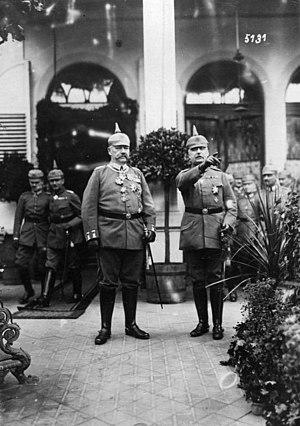
Theobald Theodor Friedrich Alfred von Bethmann Hollweg est un homme d'État allemand durant la période de l'Empire allemand.
La conférence de Kreuznach du 23 avril 1917 est une rencontre gouvernementale allemande au siège du commandement suprême de l'armée allemande. Cette réunion est destinée à préparer avec le plus grand soin la première rencontre officielle entre l'empereur allemand Guillaume II et l'empereur-roi Charles Iᵉʳ, le nouveau monarque austro-hongrois, partisan alors résolu du retrait de la double monarchie de la Première Guerre mondiale. C'est également la première des conférences gouvernementales allemandes à siéger après la révolution de Février. Les responsables du Reich participant à cet échange, aiguillonnés par leur analyse du processus révolutionnaire en cours en Russie, intègrent pour la première fois dans leurs échanges formels et informels le paramètre de la lassitude des populations civiles du Reich et de ses alliés, engagés dans un conflit qui se prolonge.
La conférence de Vienne du 22 octobre 1917 est une conférence gouvernementale germano-austro-hongroise destinée à mettre au point les modalités de partage des conquêtes européennes de la Quadruplice. Réunie dans un contexte difficile pour les deux empires, elle se solde par la rédaction d'un programme détaillé des buts de guerre allemands et austro-hongrois, nommés par l'historien allemand Fritz Fischer les « directives de Vienne », proposant un nouveau programme des buts de guerre du Reich impérial, tout en définissant les objectifs de la double monarchie, promise à une intégration renforcée dans la sphère d'influence allemande.
juillet 1917 - août 1917 - septembre 1917
La conférence de Kreuznach du 7 octobre 1917 est une réunion du gouvernement et de militaires allemands sous la présidence de l'empereur Guillaume II à Bad Kreuznach, alors siège de l’Oberste Heeresleitung, le commandement suprême de l'armée impériale allemande. Cette rencontre est destinée à établir de nouveaux buts de guerre pour le Reich impérial alors que la Première Guerre mondiale entre dans sa quatrième année. Au cours de cette conférence, le gouvernement allemand prépare également les négociations qui doivent avoir lieu avec l'Autriche-Hongrie à Vienne le 22 octobre suivant, en élaborant une liste d'exigences que les négociateurs allemands comptent présenter à la double monarchie épuisée par le conflit.
La conférence de Berlin des 26 et 27 mars 1917 est la seconde rencontre gouvernementale réunissant Arthur Zimmermann et Ottokar Czernin, les ministres allemands et austro-hongrois des affaires étrangères, sous la présidence du chancelier du Reich, Theobald von Bethmann Hollweg. Cette rencontre est destinée à définir les buts de guerre du Reich impérial et de la double monarchie ; elle doit également préparer la première rencontre officielle entre l'empereur allemand Guillaume II et le nouvel empereur-roi Charles Iᵉʳ. Alors que des changements de personnel politique s'opèrent dans la double monarchie de plus en plus épuisée par le conflit qui se prolonge, cette rencontre constitue la première manifestation de dissensions entre les deux alliés autour de la question des conditions de sortie du conflit.
La conférence de Kreuznach du 9 août 1917 est une conférence gouvernementale allemande destinée à élaborer la réponse du gouvernement du Reich aux propositions faites à Vienne le 1ᵉʳ août 1917 par le ministre austro-hongrois des affaires étrangères Ottokar Czernin en vue de négocier une sortie honorable du conflit. Cette conférence constitue également la première rencontre officielle entre Georg Michaelis, le nouveau chancelier impérial, d'une part, et les deux principaux animateurs du haut-commandement allemand, Erich Ludendorff et Paul von Hindenburg. Lors de cette rencontre, les militaires, s'appuyant sur le procès-verbal de la conférence du 23 avril 1917, tentent d'imposer aux membres du gouvernement civil les buts de guerre qu'ils assignent au conflit.
La conférence de Kreuznach des 17 et 18 mai 1917 est une rencontre entre les dirigeants politiques et militaires des puissances centrales au cours du printemps de l'année 1917 à Bad Kreuznach, ville de Rhénanie prussienne, siège du commandement suprême de l'armée allemande. Elle est préparée avec le plus grand soin, à la fois par le gouvernement allemand, lors du conseil de la couronne allemande du 23 avril, et par les Austro-hongrois, lors de conseils de la couronne austro-hongroise ou lors de rencontres moins formelles entre représentants des gouvernements autrichiens, hongrois et des ministères communs. La rencontre est censée permettre aux monarques et aux diplomates allemands et austro-hongrois d'entériner un partage des conquêtes en Russie et dans les Balkans. Cependant, le ministre des affaires étrangères austro-hongrois, Ottokar Czernin, a préparé dans les jours précédant la conférence, un memorandum sur l'état de décrépitude de la double monarchie au terme de trois années de conflit. Ce rapport est destiné à fournir aux négociateurs austro-hongrois un moyen de pression sur le Deuxième Reich.
L’Oberste Heeresleitung, abrégé souvent en OHL, était l'échelon de commandement le plus haut de l'armée de terre allemande pendant la Première Guerre mondiale.